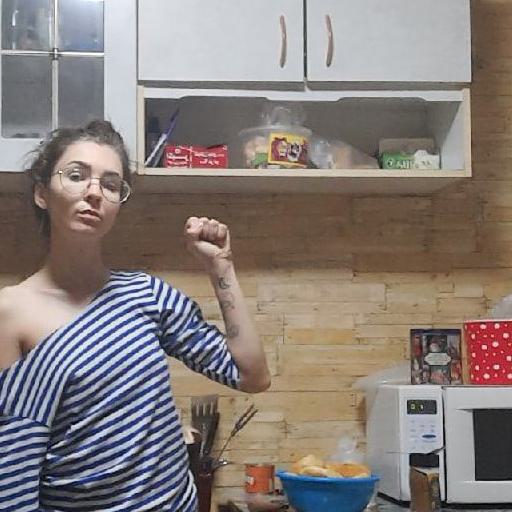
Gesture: fist